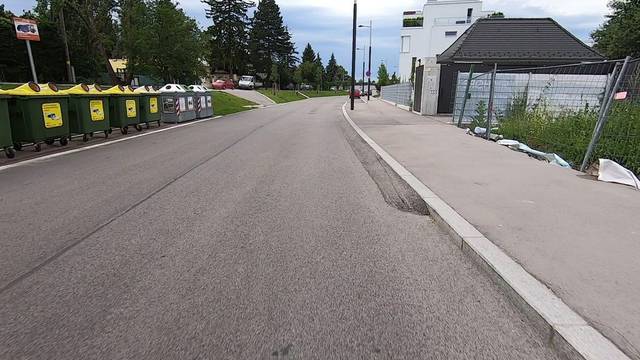
Region: Austria
Coordinates: 48.286, 16.346